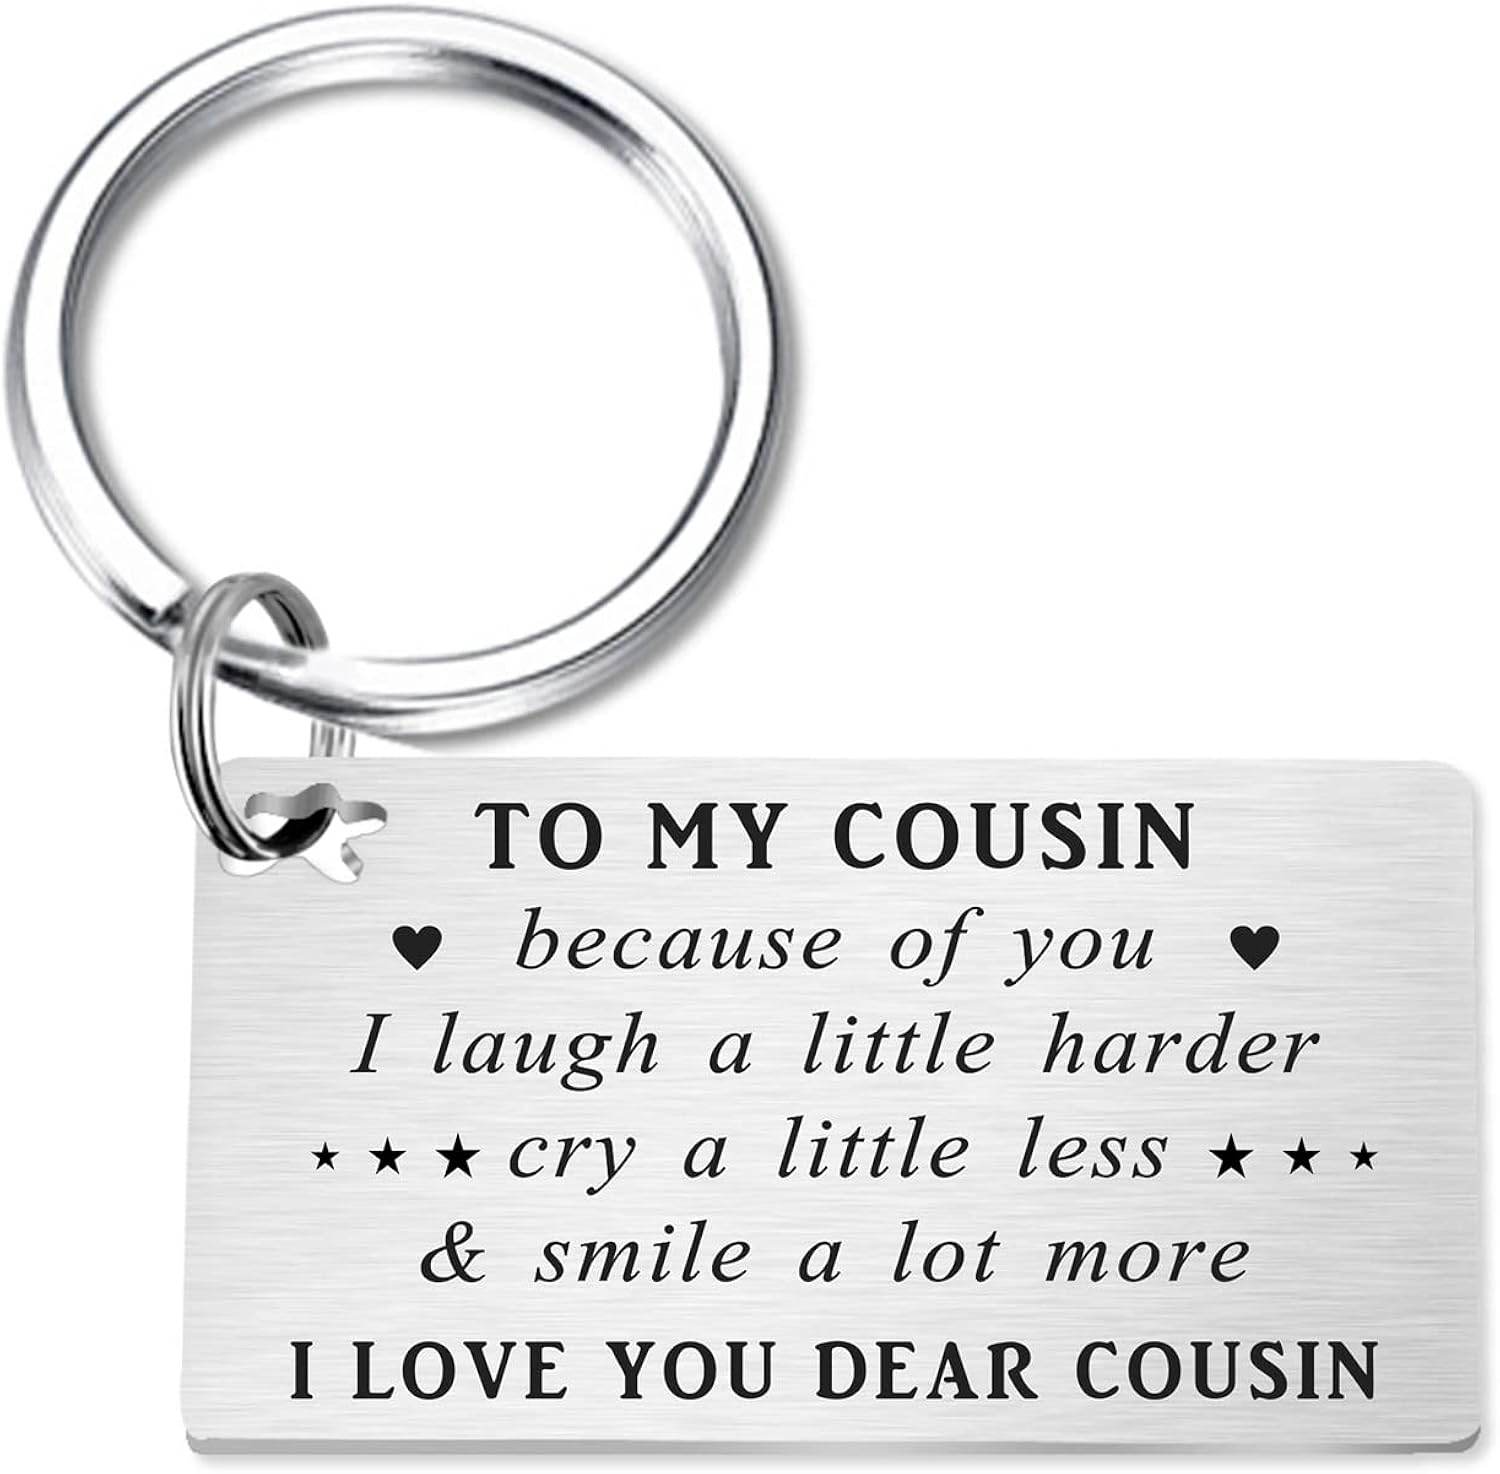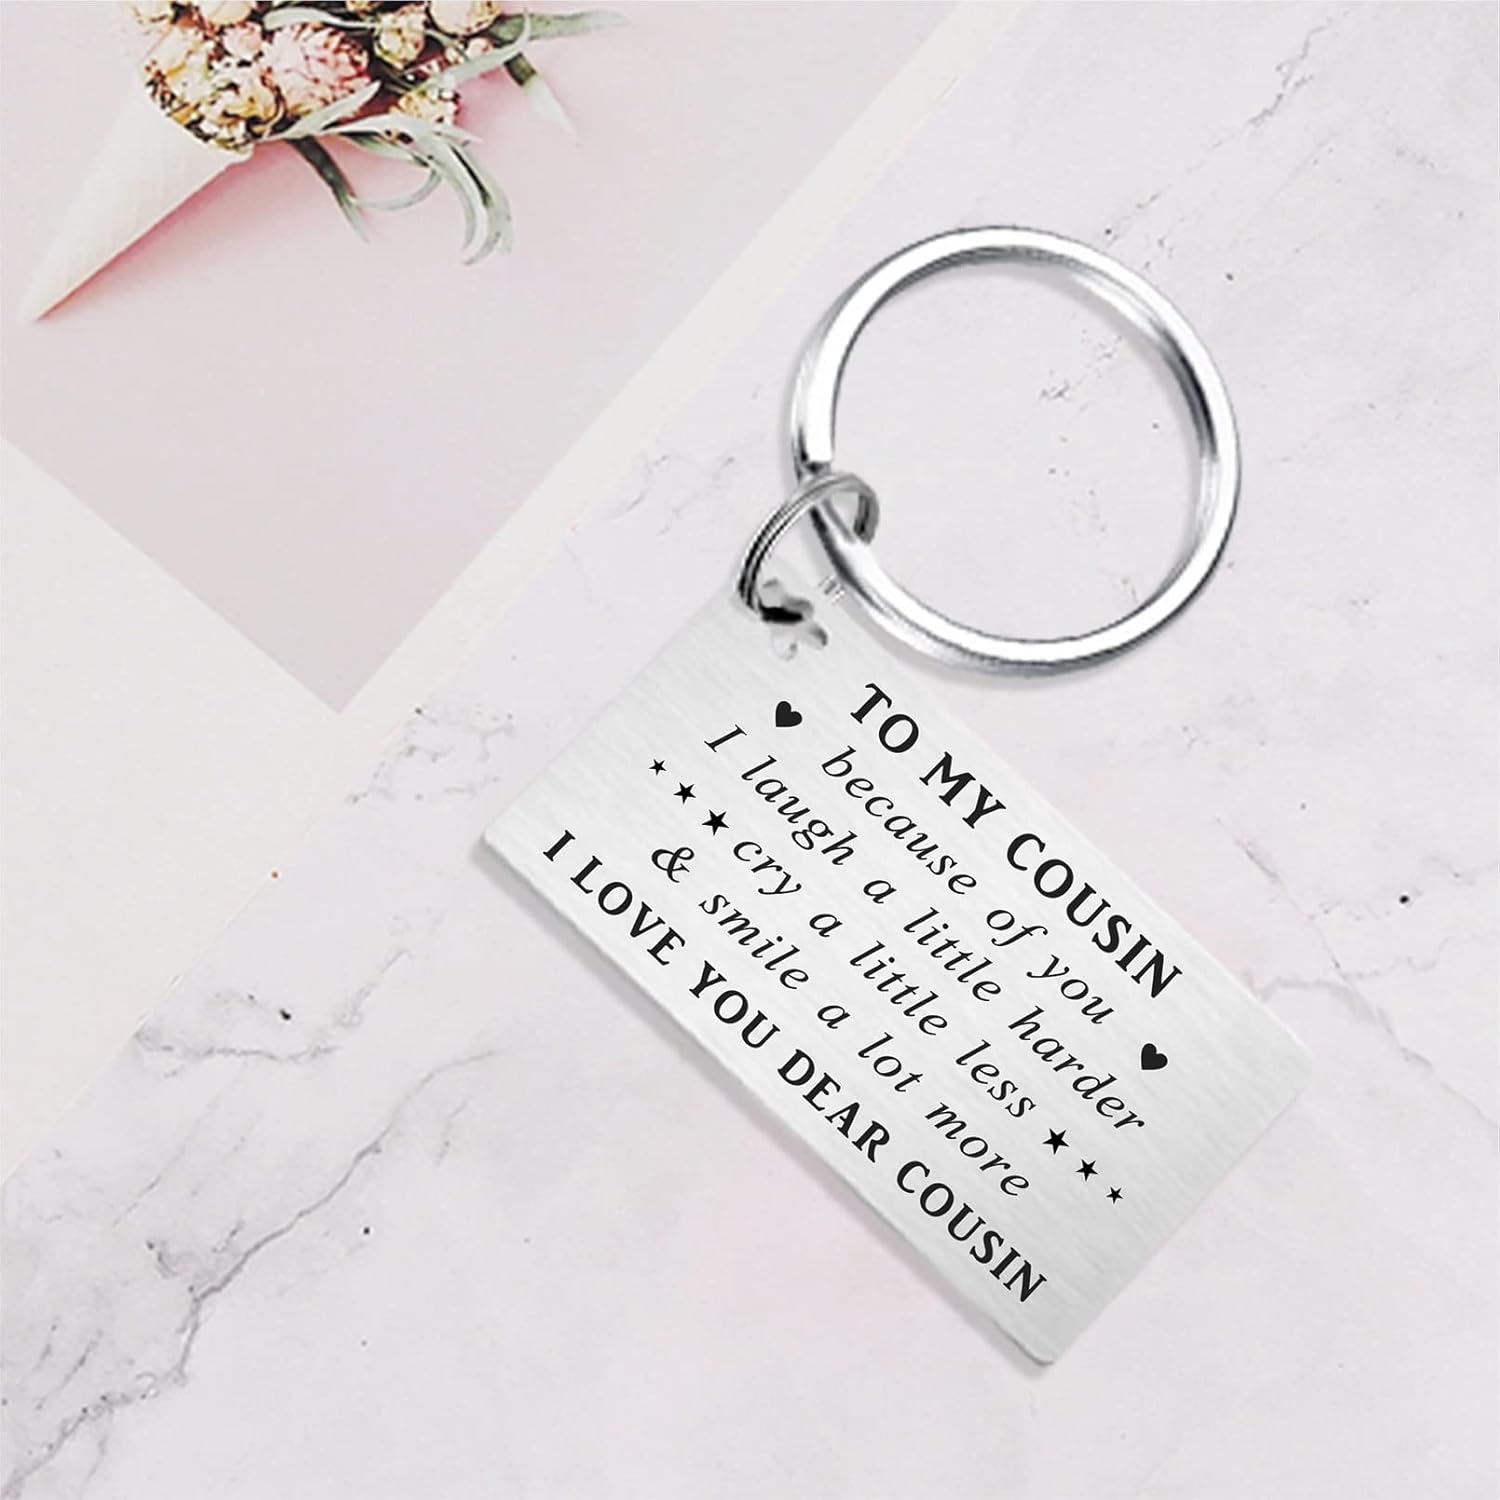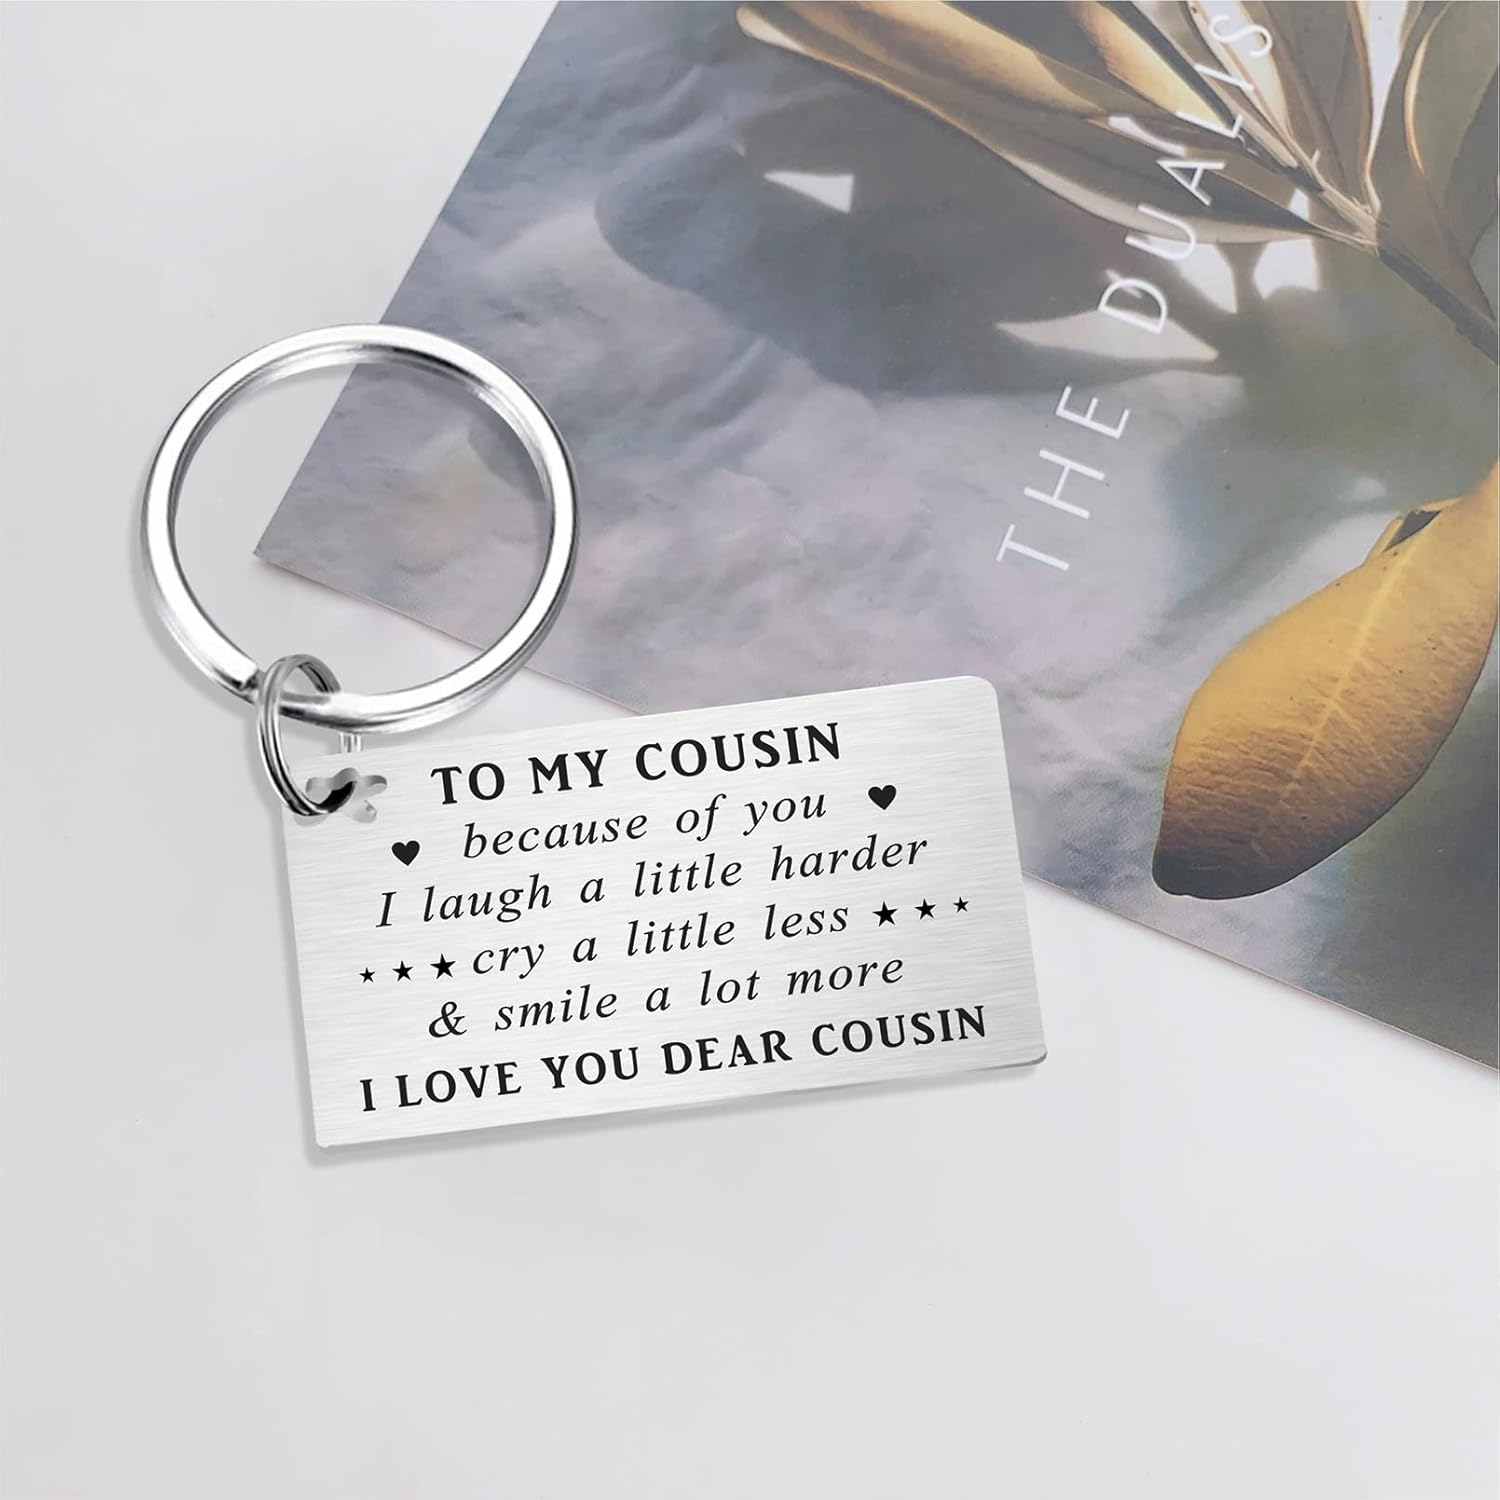
Gifts for Cousin, Thank You Gifts to Cousin, Christmas Birthday Gifts for Cousin Silver
Category: AMAZON FASHION
To My Cousin Because of You, I Laugh a Little Harder, Cry a Little Less & Smile a lot More. I Love You My Dear cousin
Features: Stainless steel | Imported | Pull On closure | Cousin Meaningful Gift Keychian | Cousin Gifts, great appreciation gift for your cousin , The keychain engraved with "To My Cousin. Because of You, I Laugh a Little Harder, Cry a Little Less & Smile a lot More. I Love You Dear Cousin " | Best cousin gifts, Thanks for being my cousin, Sometimes life can be hard, but because of you, I smile a lot more | Great cousin gifts for Birthday, Graduation, Valentines day, Mothers day, Christmas day, New Year, or just because.Perfect Way to Say I Love You to your dear cousin | Perfect gift for cousin, made of stainless steel, no fade, no tarnish no distortion, this skin-friendly keychain is lead-free & nickel-free, no harm to health | Cousin keychain, key ring size 1 inch, pendant size 1.57*0.98 inches, you will get a free velvet bag, beautifully packaged, which can be given as a gift to your cousin